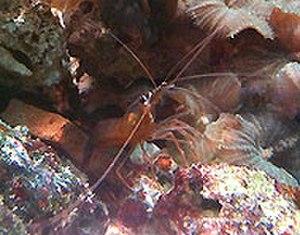
Lysmata boggessi, crevette tropicale originaire de l'Atlantique occidental